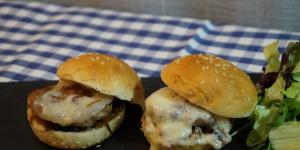
mini hamburguesas caseras con carne picada